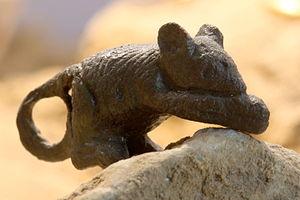
Au cours de l'histoire, ces rongeurs sont fréquemment confondus et partagent bien souvent un même aspect culturel. Depuis la Préhistoire, les « rats » et les « souris » ont toujours accompagné l'Homme. De ce fait, ce sont des animaux qui occupent une très forte symbolique et qui sont fortement présents dans les domaines folkloriques et artistiques. Dans certaines de ses fables, Jean de La Fontaine emploie aussi bien le terme de rat que celui de souris pour désigner le même animal. Impossible alors de savoir auquel des deux rongeurs le poète fait référence. De même, si la Batrachomyomachia attribuée à Homère est traduite par « La Bataille des grenouilles et des rats » elle est traduite dans d'autres langues par « La Bataille des grenouilles et des souris » comme c'est le cas par exemple en anglais ou encore en espagnol. Dans les fables d'Ésope, le problème est le même. On retrouve également cette assimilation en Asie. Ainsi Mûshika, la monture du dieu Ganesh peut être un rat comme elle peut être une souris et dans l'astrologie chinoise, le premier signe du zodiaque est le rat mais il est parfois désigné sous le nom de souris.